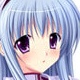
Portrait style: Anime Portrait